Kamppi Center

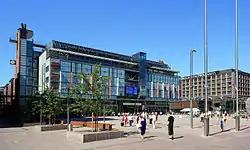

Kamppi Centre is a complex in the Kamppi district in the centre of Helsinki, Finland, designed by various architects, the main designer, however, being Juhani Pallasmaa. It is said to be Helsinki's new downtown commercial and residential centre. As a four-year construction project, it was the largest singular construction site in the history of Finland, involving the extensive and difficult redevelopment of the Kamppi district in downtown Helsinki.